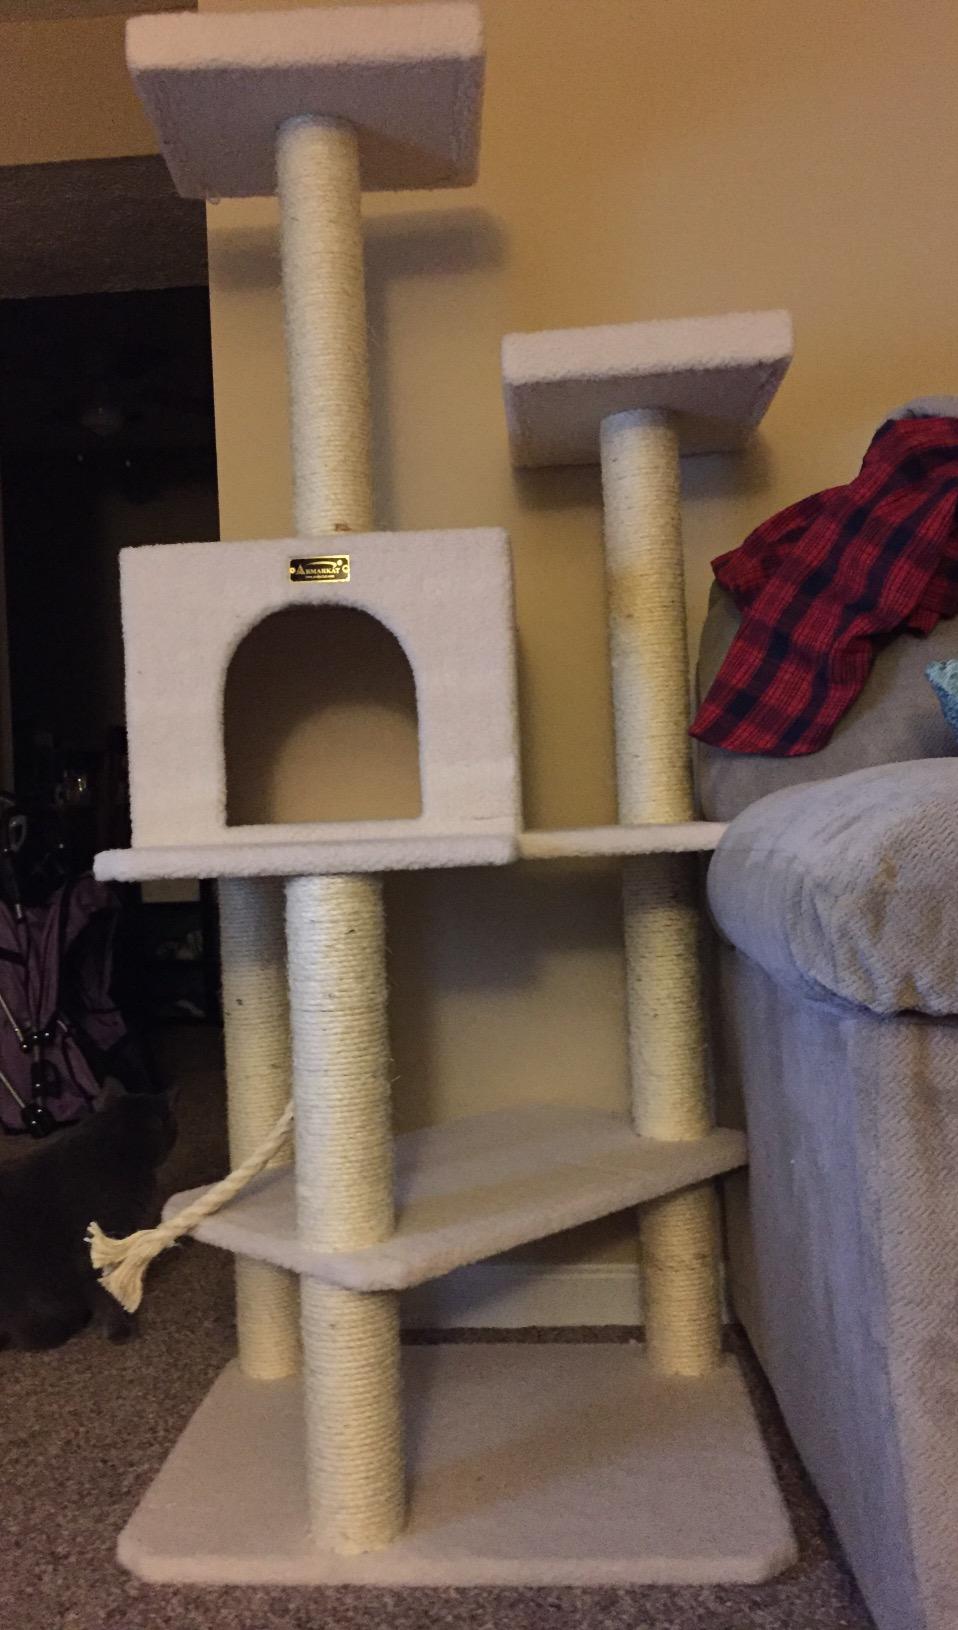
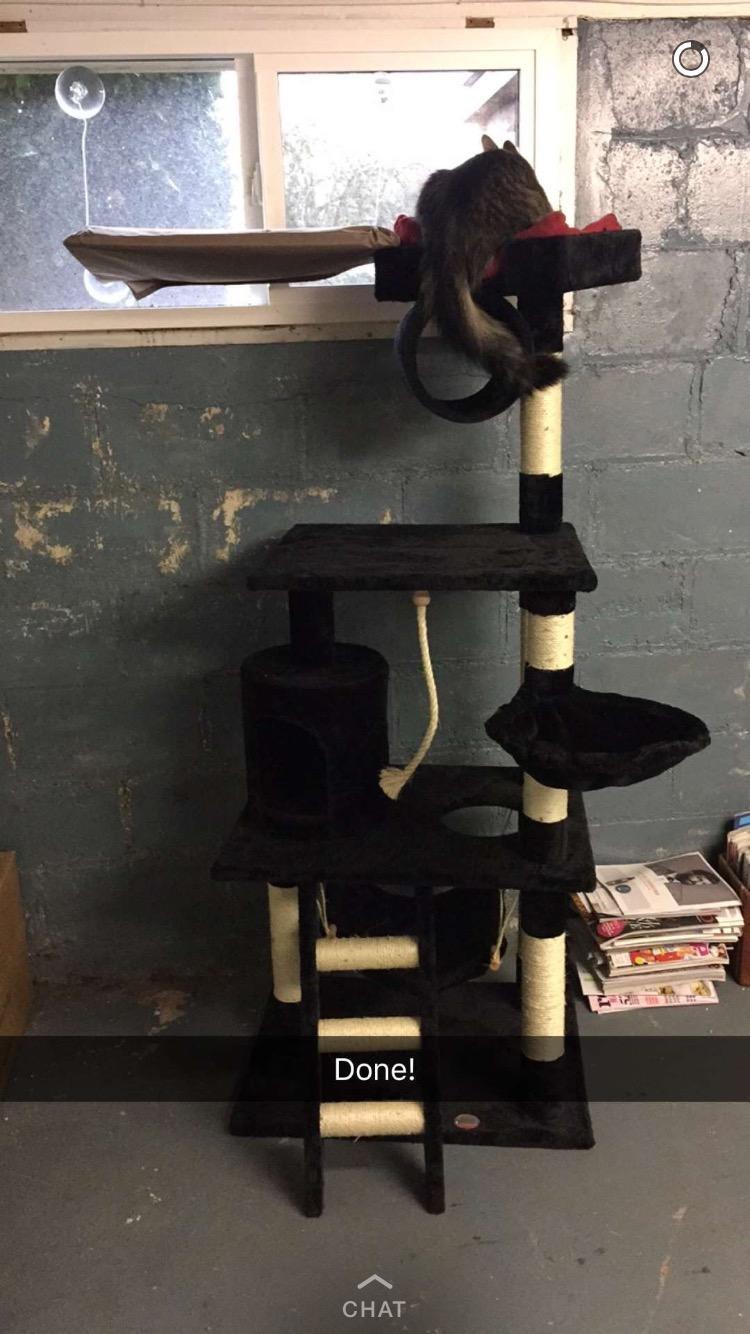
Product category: items_cat tree
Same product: no